Jeanie Dicks

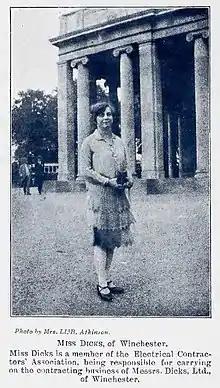
Jeanie Dicks in 1929. (Photo by Mrs L.V.B. Atkinson)

Jeanie Dicks (25 September 1893 – 6 July 1980) was a British engineer. She led the permanent electrification of Winchester Cathedral in 1934. She was a member of the Electrical Contractors Association, one of the first women to join, and President of the Winchester Chamber of Commerce.